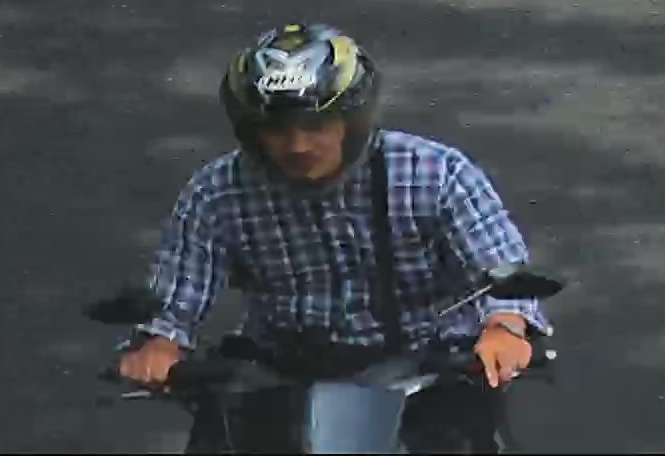
person-with-helmet: 1
person-without-helmet: 0